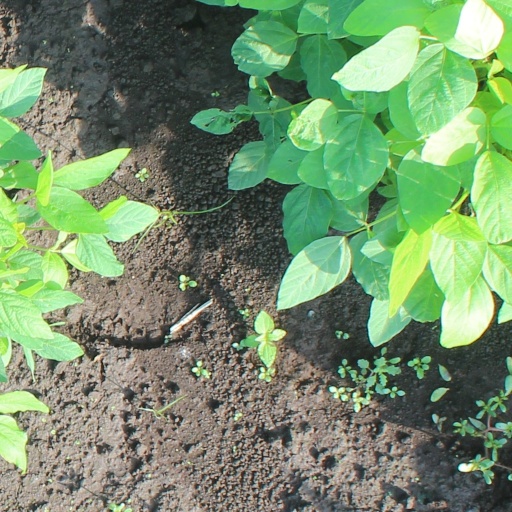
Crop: soybean